McGurk's Bar bombing

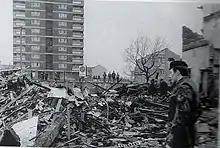
A British soldier surveys the aftermath of the bombing

On 4 December 1971, the Ulster Volunteer Force (UVF), an Ulster loyalist paramilitary group, detonated a bomb at McGurk's Bar in Belfast, Northern Ireland, frequented by Irish Catholic nationalists. The explosion caused the building to collapse, killing fifteen Catholic civilians—including two children—and wounding seventeen more. It was the deadliest attack in Belfast during the Troubles.